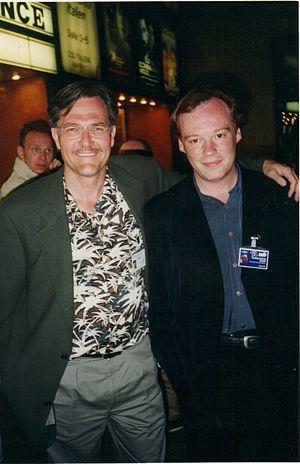
Brian Yuzna &amp
Christophe Gans est un réalisateur, producteur, scénariste et critique de cinéma français, né le 11 mars 1960 à Antibes dans les Alpes-Maritimes.